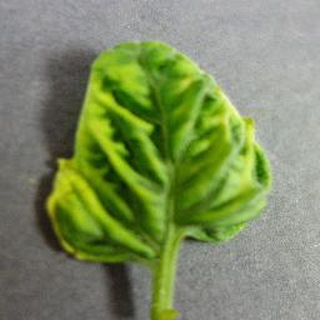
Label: tomato_yellow_leaf_curl_virus